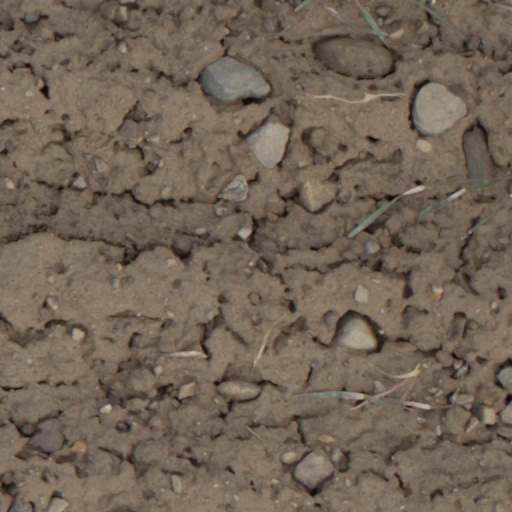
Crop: wheat